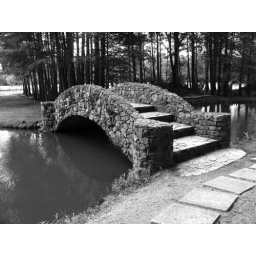
stone bridge on Avery Island, Louisiana at the Jungle Gardens near the buddha's pavilion. DSC07289